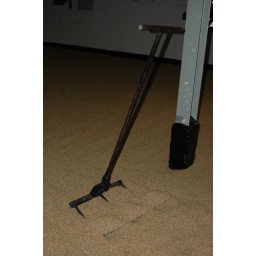
After steeping (soaking in water), the barley is left on a stone floor to begin germination